Rekhta

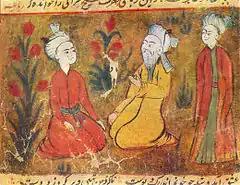
Amir Khusrau, a 13th-century Urdu poet.

Rekhta arose in a period marked by extensive cultural interactions due to invasions, trade, and the establishment of Islamic courts in North India. As Persian became the language of administration, literature, and elite society under the Delhi Sultanate (1206–1526), and later the Mughal Empire (1526–1857), it began to interact with local vernaculars. The result was a blend that facilitated communication across classes and communities. Rekhta was the literary manifestation of this blend, gaining traction particularly in the courts of Delhi, Agra, and later Lucknow.